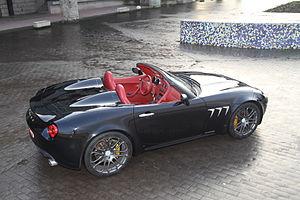
Tauro Sport Auto est un fabricant d’automobiles super sportives de luxe basé à Valladolid et fondé en 2010, lorsqu’un groupe d’entrepreneurs espagnols s’unit à un fabricant britannique de véhicules de compétition pour créer l’entreprise.